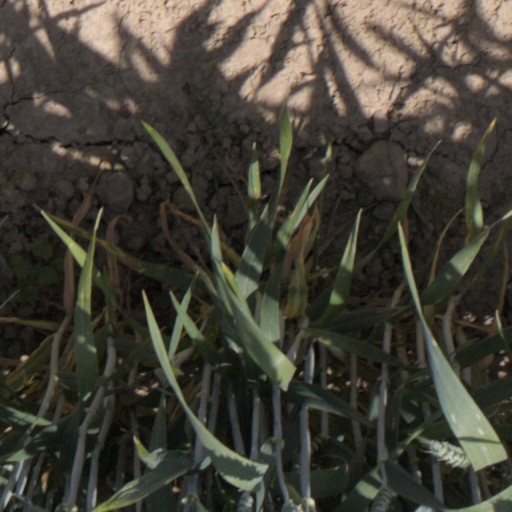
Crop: wheat